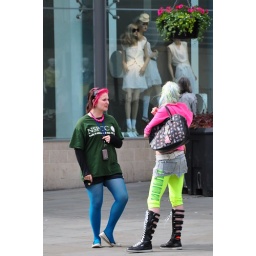
Couple of colorful girls in Manchester.